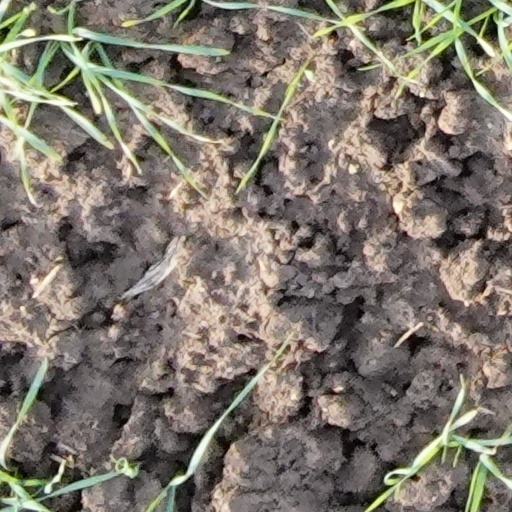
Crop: wheat